University of California, Irvine

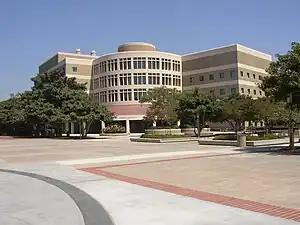
Frederick Reines Hall in the School of Physical Sciences, named after one of the UCI faculty members to receive the Nobel Prize.

The first buildings were designed by a team of architects led by William Pereira and including A. Quincy Jones and William Blurock. The initial landscaping, including Aldrich Park, was designed by an association of three firms, including that of the noted urban-landscaping innovator Robert Herrick Carter. Aldrich Park was designed under the direction of landscape architect Gene Uematsu, and was modeled after Frederick Law Olmsted's designs for New York City's Central Park. The campus opened in 1965 with the inner circle and park only half-completed. There were only nine buildings and a dirt road connecting the main campus to the housing units. Only three of the six "spokes" that radiate from the central park were built, with only two buildings each. Pereira was retained by the university to maintain a continuity of style among the buildings constructed in the inner ring around the park, the last of which was completed in 1974. These buildings were designed with the appearance of being displayed on "pedestals" (containing the first floor and basement levels) that elevated them above the rolling terrain, with distinctive white railings evoking the deck of an ocean liner. They additionally feature an elevated second pedestrian level above ground, originally intended as a "skyway" to connect all the buildings in each of the six "spokes".